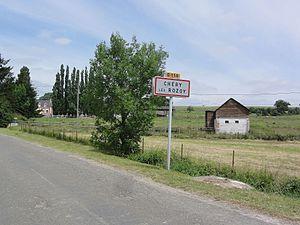
Chéry-lès-Rozoy (Aisne) city limit sign
Chéry-lès-Rozoy est une commune française située dans le département de l'Aisne, en région Hauts-de-France.